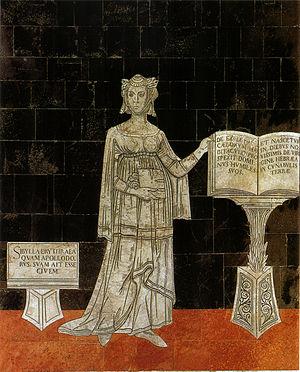
Le pavement du Duomo de Sienne est un des exemples les plus étendus et les plus appréciés d'un ensemble de marqueteries de marbre, un projet décoratif qui s'est étalé sur six siècles, du XIVᵉ au XIXᵉ siècle. Comme la construction de la cathédrale, l'histoire du pavement se mêle étroitement à celle de la cité et de l'école artistique siennoise. Les Siennois n'ont d'ailleurs jamais lésiné, au cours des siècles, quant aux moyens mis en œuvre, d'abord pour sa création, puis pour sa préservation. Composé de plus de soixante scènes, il est généralement recouvert, dans les zones les plus fréquentées, par des feuilles de masonite, sauf une fois par an, pendant un mois environ, entre septembre et octobre.